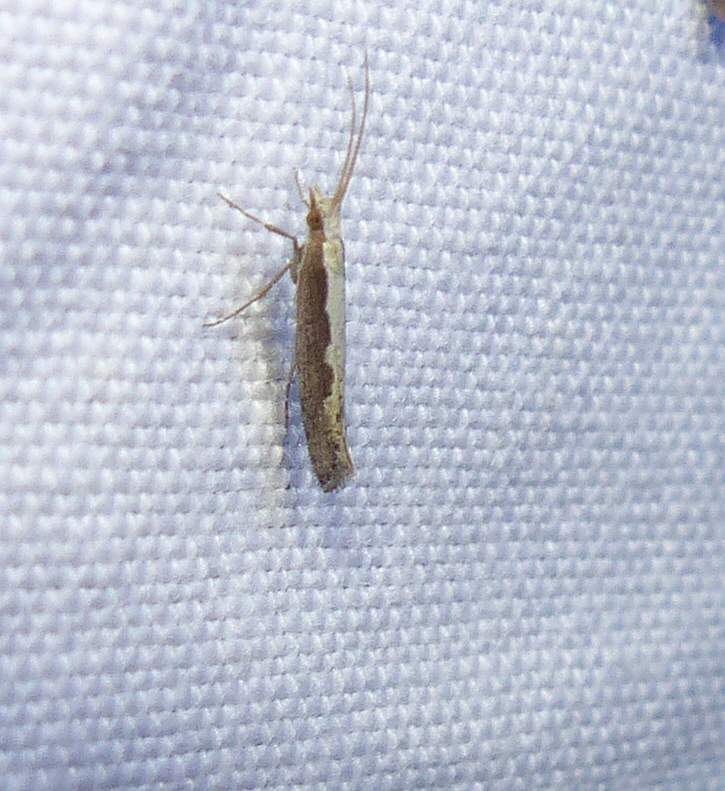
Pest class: diamondback_moth